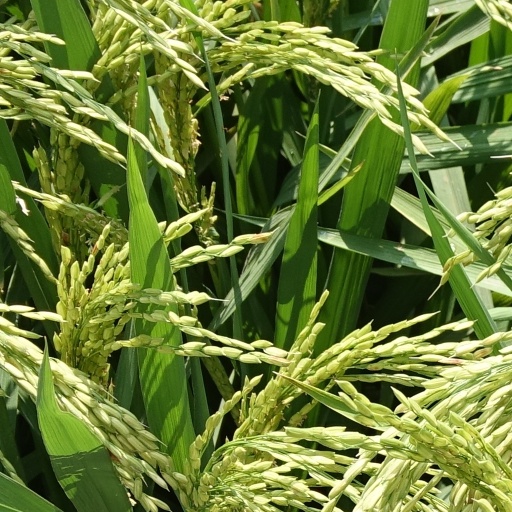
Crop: rice